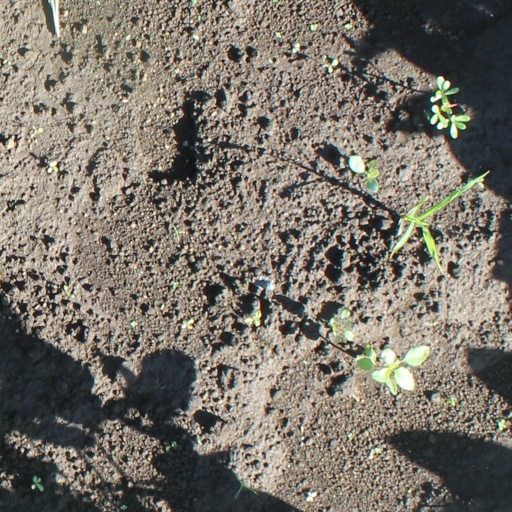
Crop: soybean